Romain Arneodo

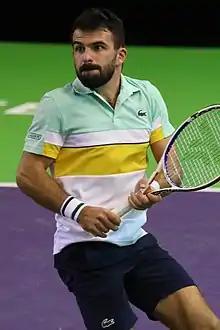
Arneodo in 2021

Romain Arneodo (born 4 August 1992) is a French-born Monégasque professional tennis player who specializes in doubles. He has a career-high ATP doubles ranking of world No. 43, reached on 14 April 2025. He won the Monte-Carlo Masters doubles title in 2025, with Manuel Guinard, becoming the first Monégasque champion at the tournament.